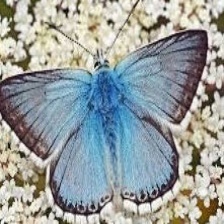
Species: CHALK HILL BLUE
Butterfly family (ImageNet category): lycaenid_butterfly